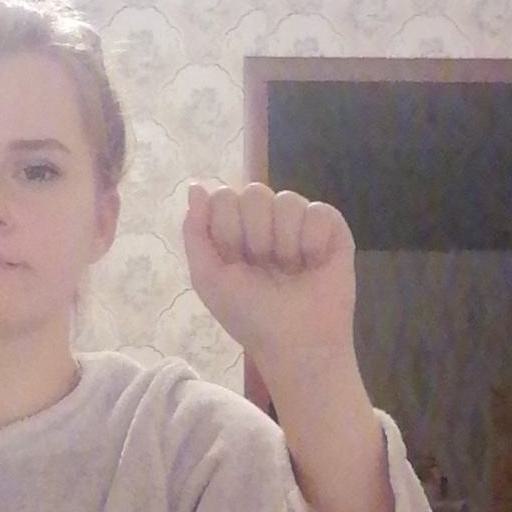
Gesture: fist